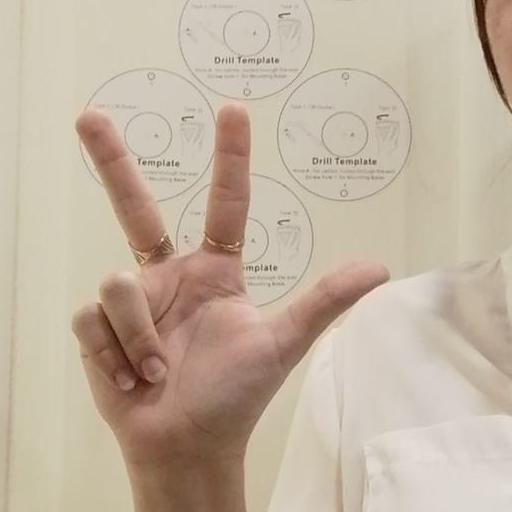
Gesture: three2